The Lion King (musical)

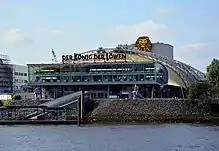
Hamburg, Germany: Theater im Hafen (since 2001), accessible by boat

The West End cast of the show performed twice at the traditional Royal Variety Performance: in 1999 (led by Josette Bushell-Mingo) and 2008 (led by Brown Lindiwe Mkhize). In both performances, the song "Circle of Life" was performed. The company also performed at the show "Strictly Come Dancing" special "Strictly African Dancing", broadcast in 2005, led once again by Mkhize and performed the same song.